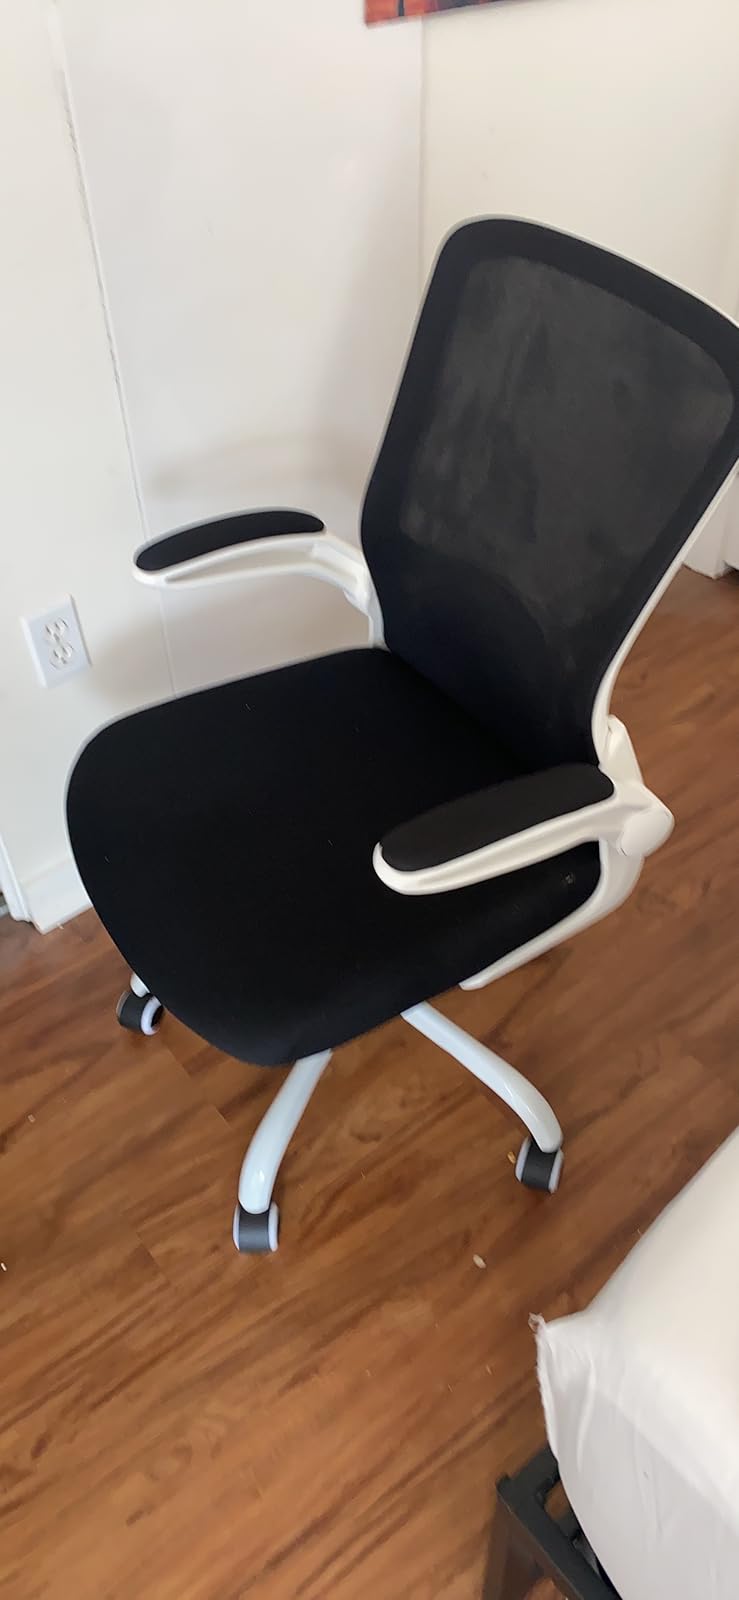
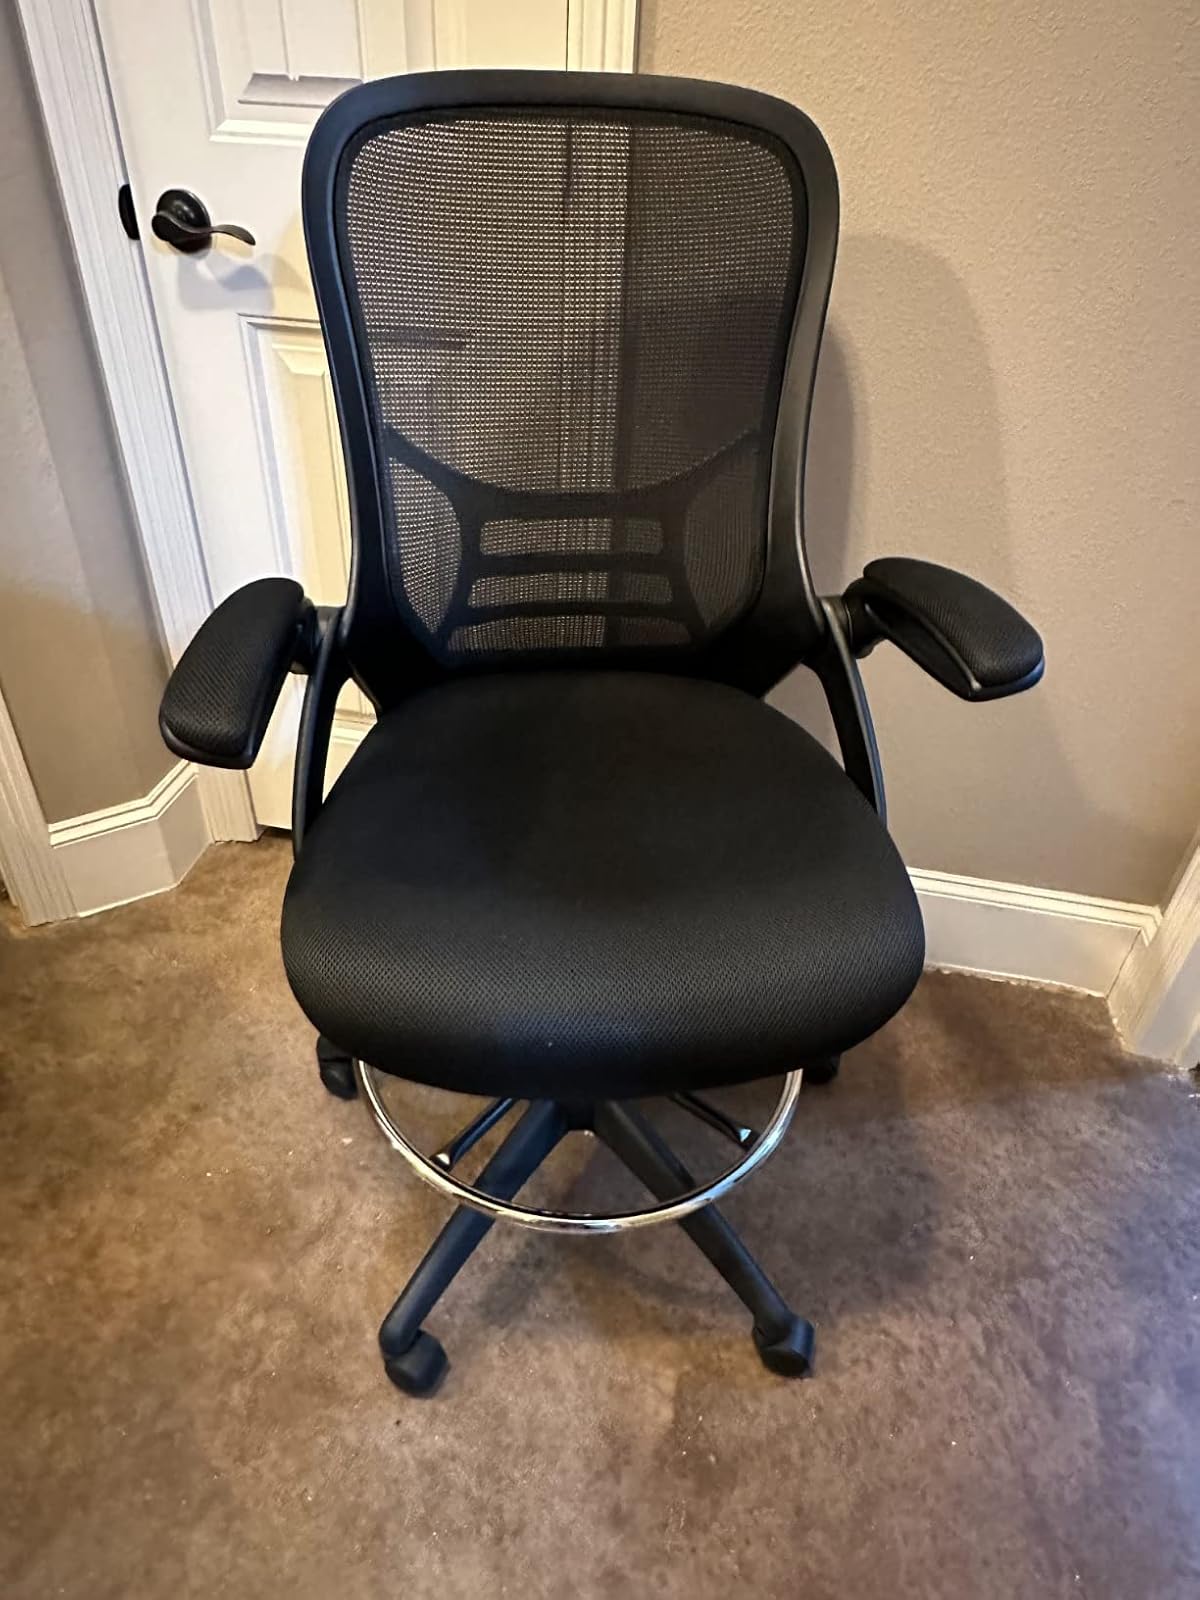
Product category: items_chair
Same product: no